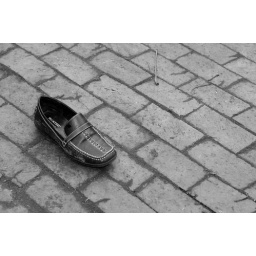
A lonely and abandoned shoe -- with no matching one nearby -- sits on the brickwork sidewalk near the Fremont Troll.